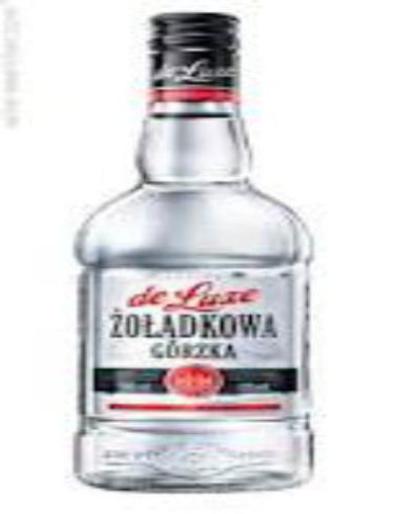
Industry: Food